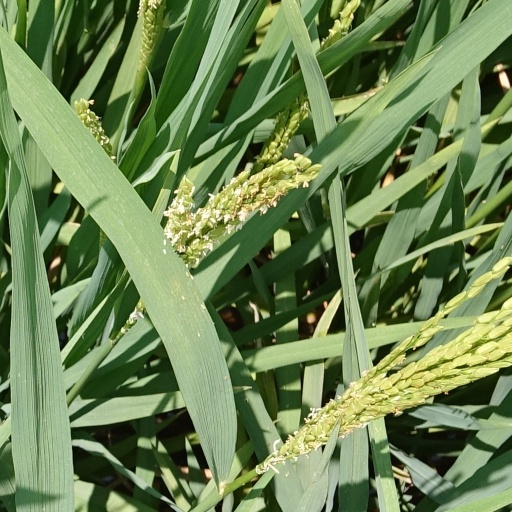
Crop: rice